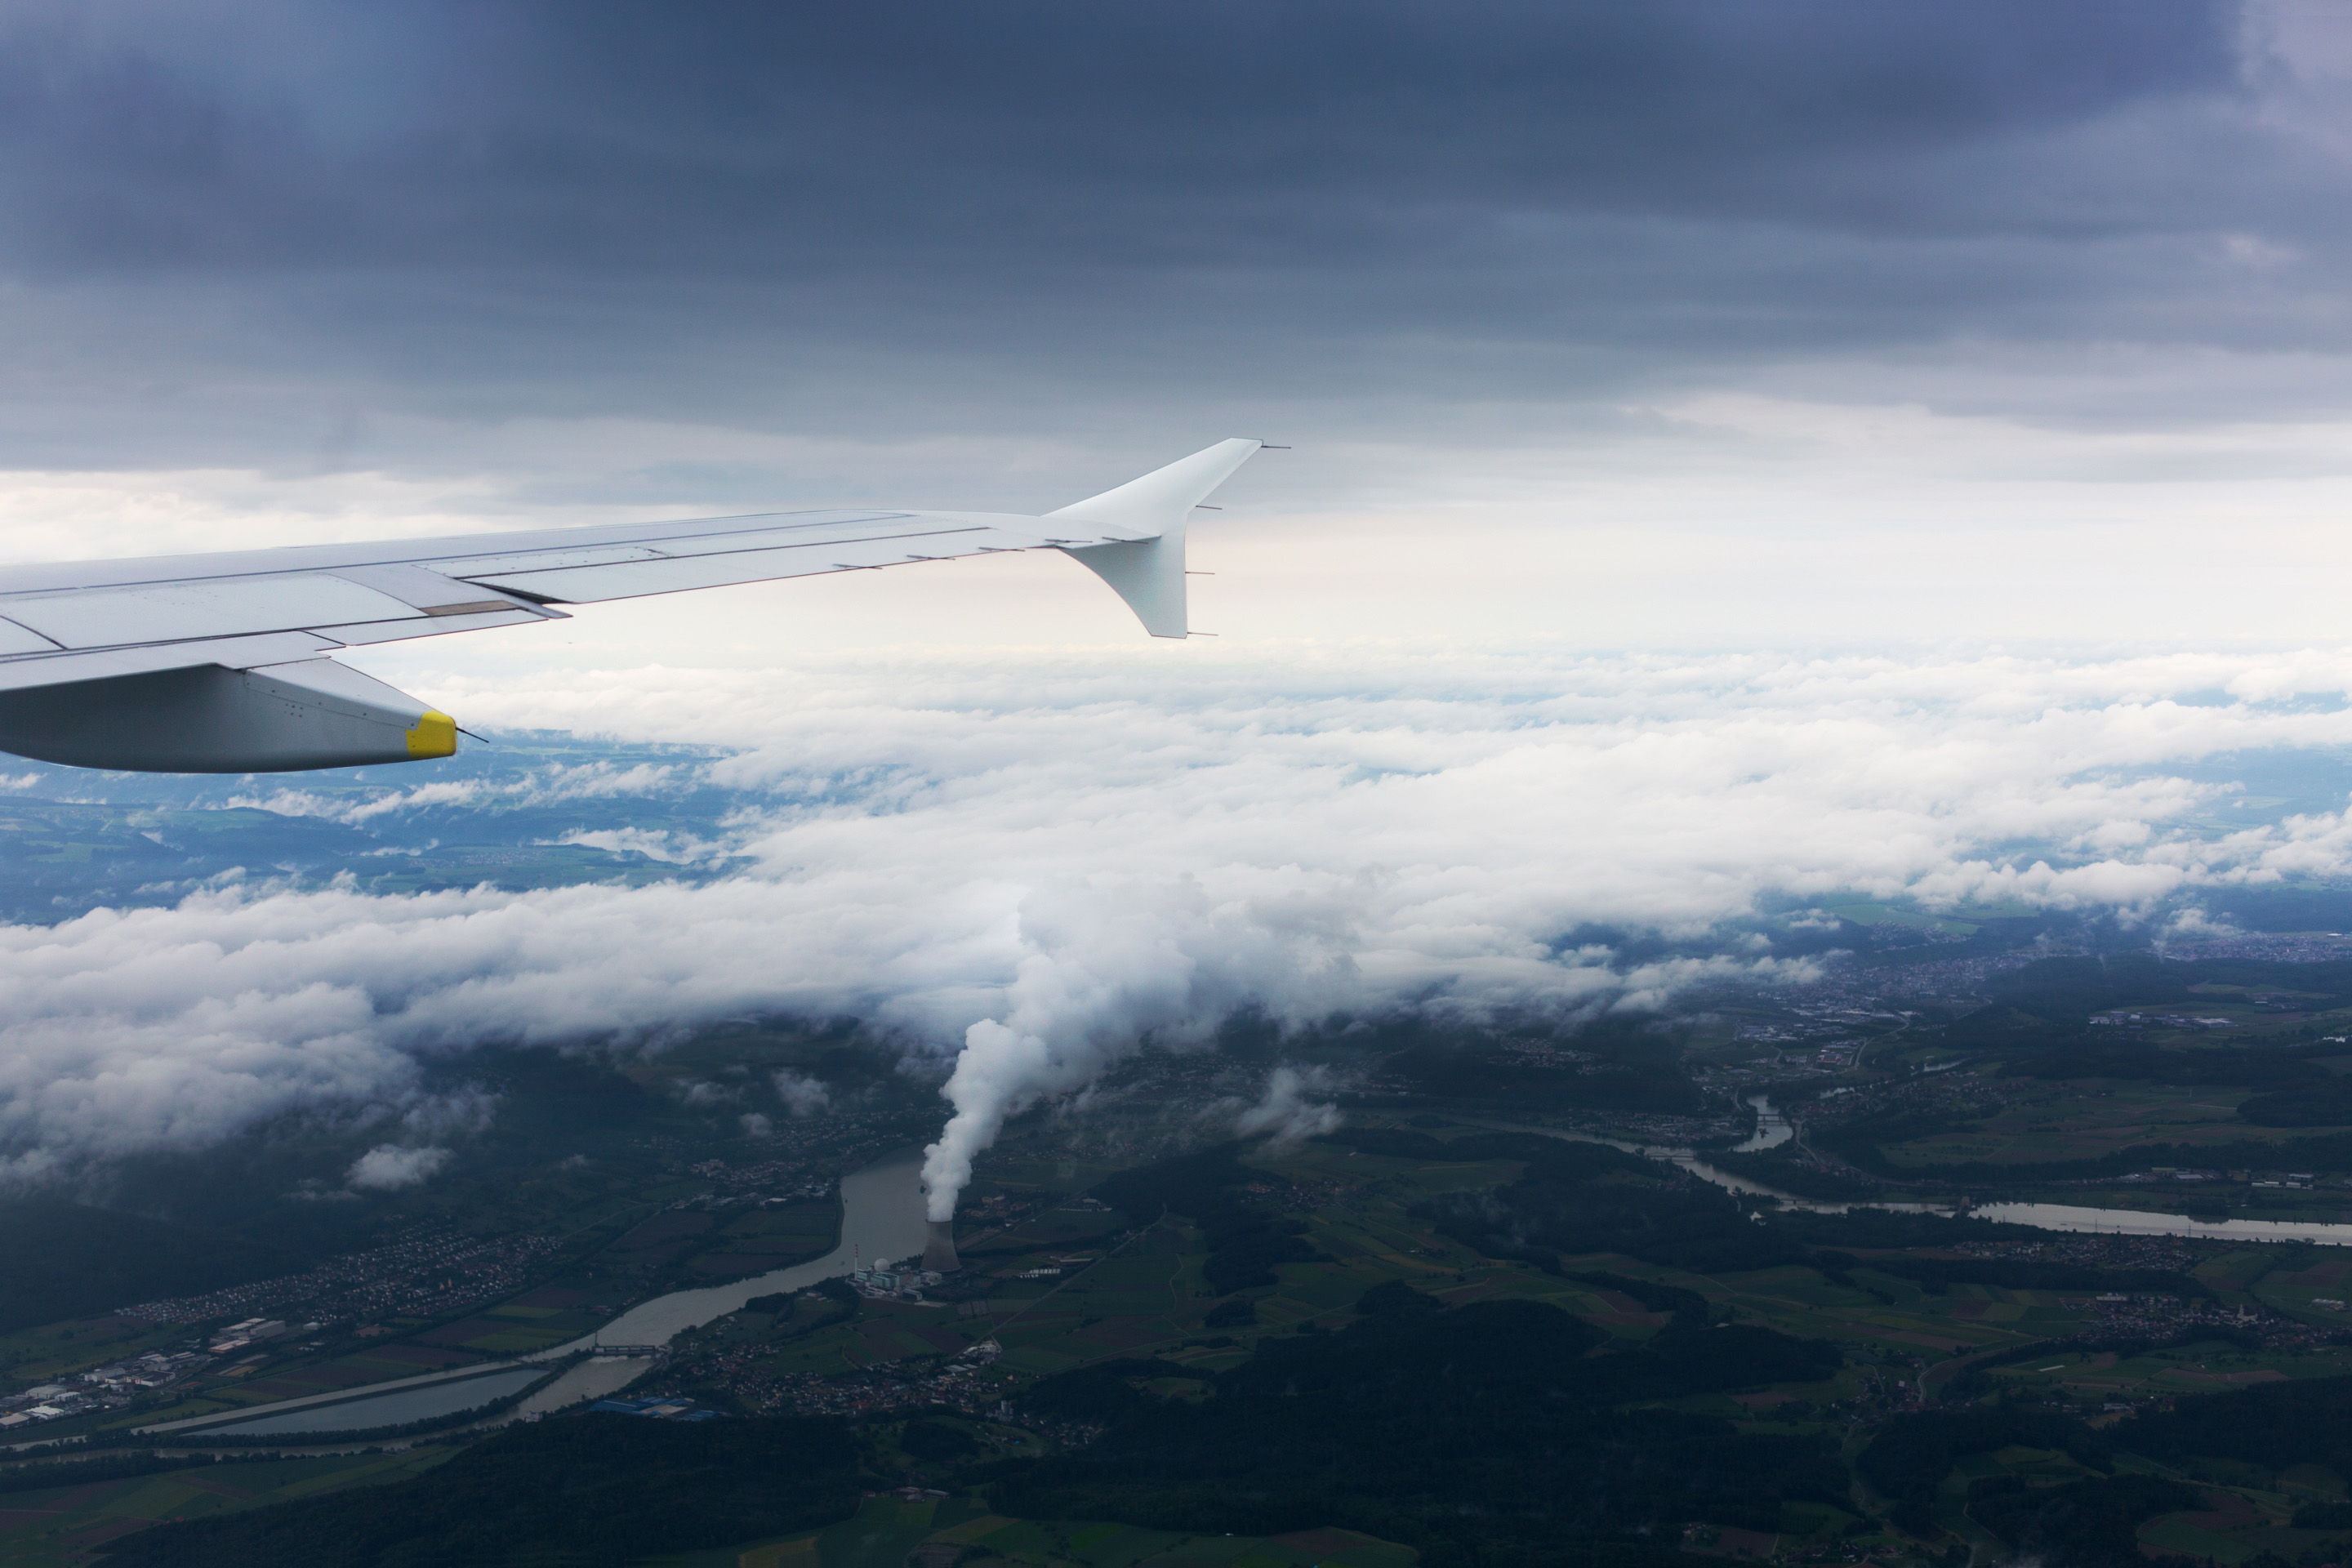
air travel, sky, airplane, cloud, wing, airline, aerial photography, flight, atmosphere, mountain range, aerospace engineering, aviation, flap, aircraft, horizon, photography, airliner, vehicle, landscape, cumulus, mountain, meteorological phenomenon, vacation, bird's eye view